SMJK Seg Hwa

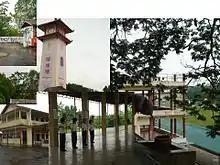
School compound

In 1918, some local merchants with the co-operation of the local Chinese set up a primary school named Chong Cheng Primary School (now known as Sekolah Jenis Kebangsaan (Cina) Seg Hwa, Chinese:昔华国民型华文小学) along Jalan Mentol, Segamat. With financial contributions from the local Chinese merchants, a new building with eight classrooms was constructed in 1936.